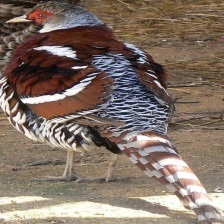
Species: ELLIOTS  PHEASANT
Scientific name: SYRMATICUS ELLIOTI